Attila Cseke

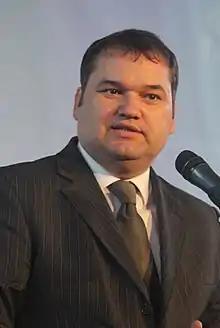
Cseke in 2017

Attila-Zoltán Cseke (born 9 June 1973) is a Romanian lawyer and politician. A member of the Democratic Alliance of Hungarians in Romania (UDMR), he was a member of the Romanian Senate for Bihor County from 2008 to 2012, representing the same county in the Chamber of Deputies from 2012 to 2016 before returning to the Senate. In the Emil Boc cabinet, he was Minister of Health from December 2009 until his resignation in August 2011. From December 2020 to June 2023, he was Minister of Development, Public Works and Administration under Prime Ministers Florin Cîțu and Nicolae Ciucă.